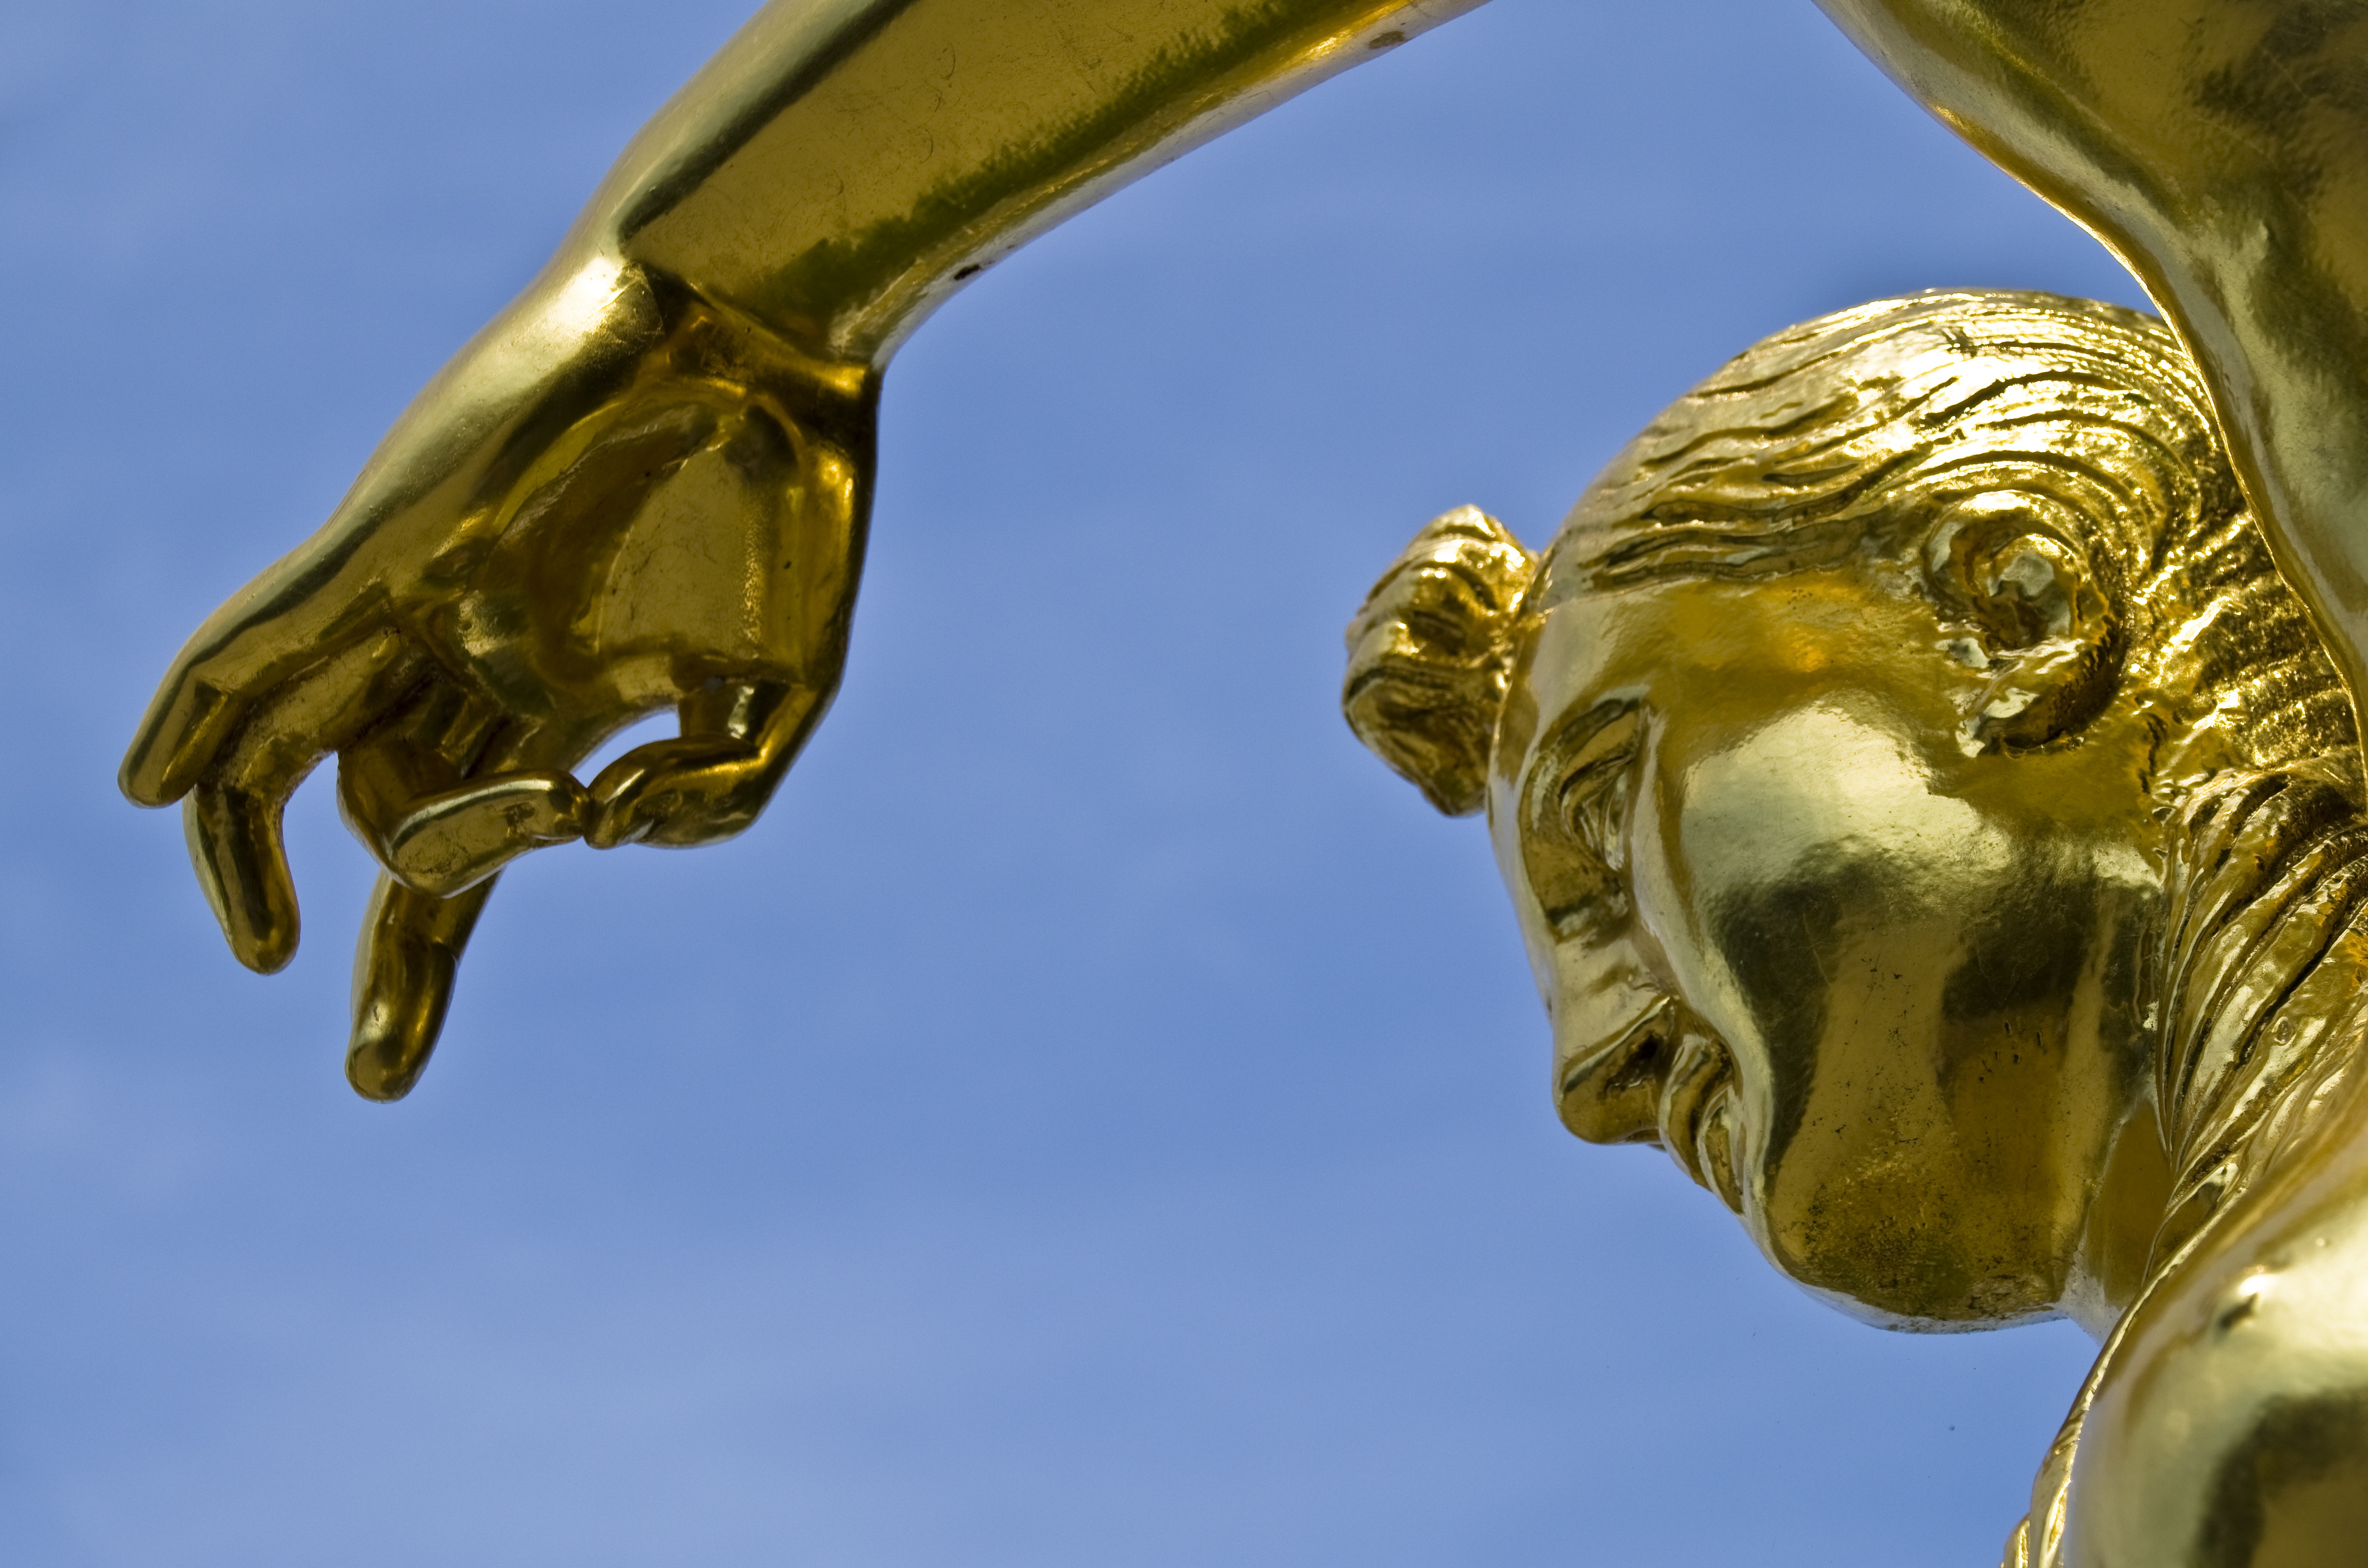
water, woman, monument, statue, golden, yellow, close up, sculpture, art, figure, gold, temple, head, god, antiquity, hanover, macro photography, herrenh user gardens, greek ancient, garden theatre, atmosphere of earth